HaMerotz LaMillion 4

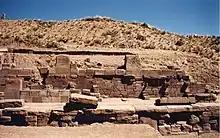
This leg's Double Battle took place at the Tiwanaku Ruins.

In this leg's James Bond-themed Roadblock, one team member would be given a martini to hold until they had completed the task. After traveling from Limehouse Marina to the Presidents Quay House by speedboat, the chosen team member would have to figure out the code to unlock a safe containing the key to the telephone box. The code could be deciphered by arranging six actors who had played the part of James Bond into chronological order. The team member had to arrange placards of the actors into the correct order, all while holding the martini, and then use the numbers on the placards to figure out the code. Once they had unlocked the save, rescued the girl, and disarmed the bomb, teams would get their next clue. However, there was a 2-minute time limit before the bomb "exploded", at which point teams would be sent to the back of the queue to try again.